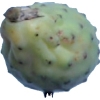
Label: cactus_fruit_green